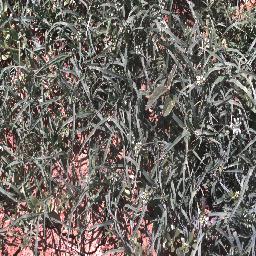
Label: negative